Hermes Arroyo

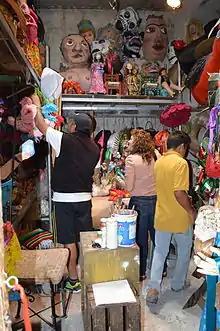
View of the small workshop.

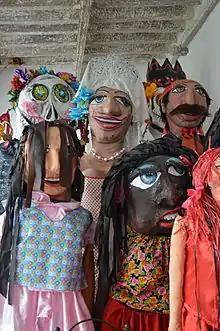
Mojigangas in the home of the artisan

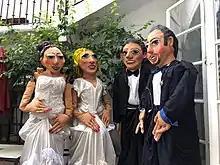
Wedding Mojigangas in the backyard of the studio

By the age of seventeen, Arroyo began working on his own projects as a recognized craftsmen, starting with the reparation and restoration of religious figures in San Miguel's various churches, then applying gold leaf to altars, becoming accepted into a guild dedicated to this work. For a number of years, he was the sole caretaker of the town's Our Lady of Solitude of the Oratorio Church, which required a significant portion of his time. Later, he became the caretaker and in-house artisan of the El Calvario Chapel near the Arroyo family home. This included a workspace behind the main altar. He took care of all maintenance and decoration duties and when not doing this, he worked on commissions to make saints another works.